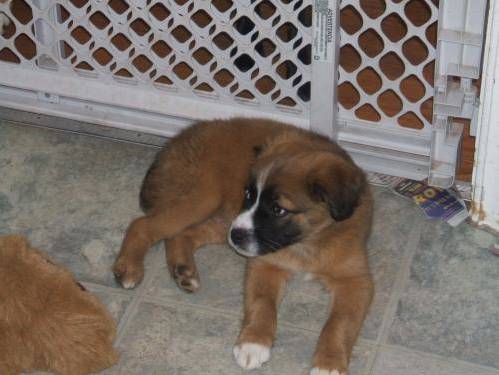
Label: dog